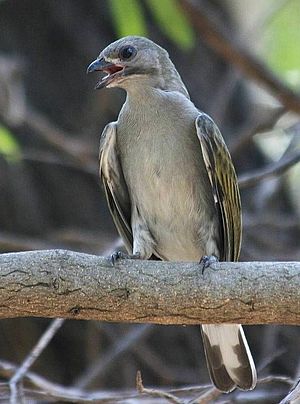
Honninggøge
Gråbrystet honninggøg (Indicator minor)
Honninggøge er en familie med 17 arter af små fugle i spættefuglenes orden. De er de eneste redesnyltere i denne orden og er desuden karakteriseret ved at have en speciel tarmflora, der gør dem i stand til at fordøje bivoks.